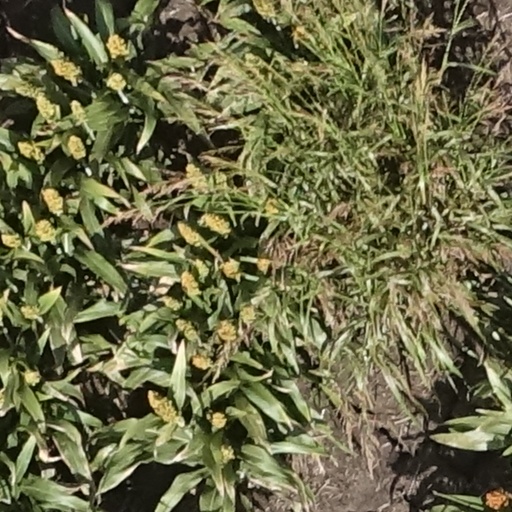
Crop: sorghum